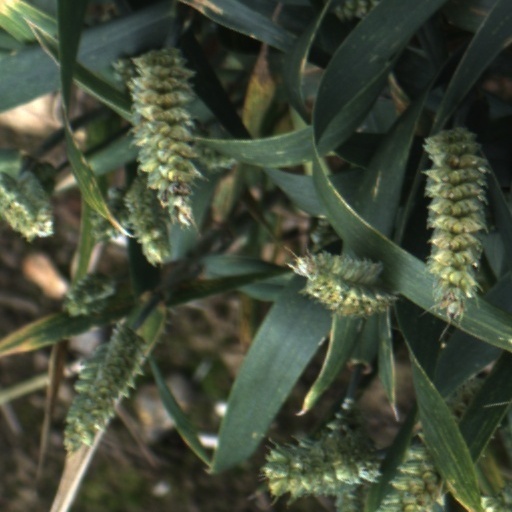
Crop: wheat